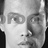
Emotion: neutral